Parvis Notre-Dame – Place Jean-Paul II

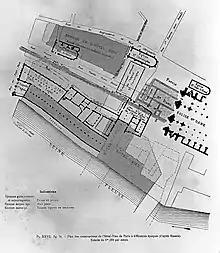
1889 map showing overlaying structures built over the parvis from Roman times to the late Middle Ages

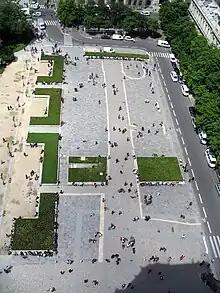
The parvis from Notre-Dame's south tower in 2008. The outline of Saint-Etienne is marked with small light-gray cobblestones in the lower part of the image. The higher contrast white stones mark the (center), the church of Sainte-Geneviève-des-Ardents (upper right), and the medieval parvis (lower right) which includes the "point zéro".

The topography of the parvis and its surroundings has changed over time: the surface of the current square sits about four to five meters above the ancient ground level, and the ancient bank of the river, originally located at the center of the current square, has since moved about 50 meters to the south. Many different buildings were constructed over the years, including a Roman defensive wall and Saint Etienne de Paris, an early medieval church. The remains of many of these buildings can now be seen in the Archaeological Crypt underneath the square.